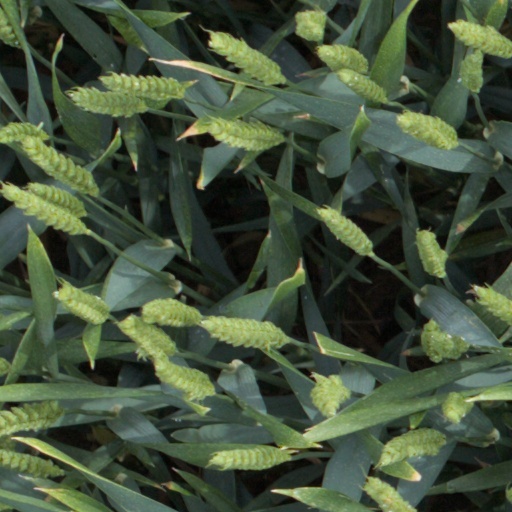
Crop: wheat